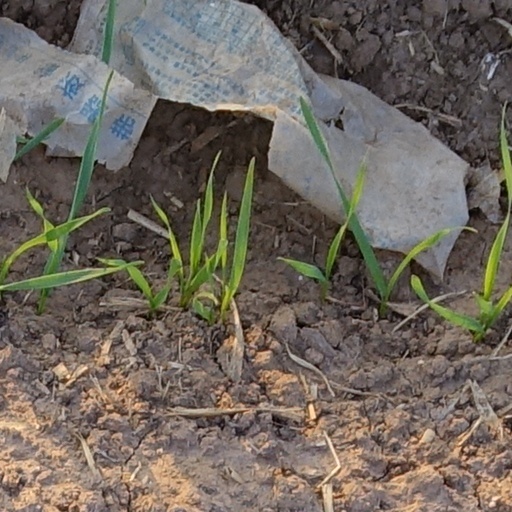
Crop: wheat